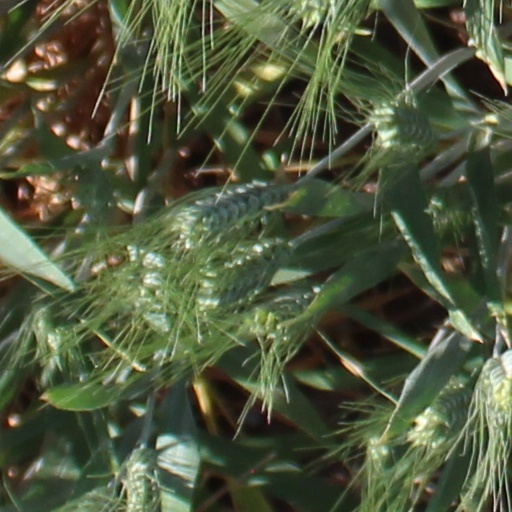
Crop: wheat